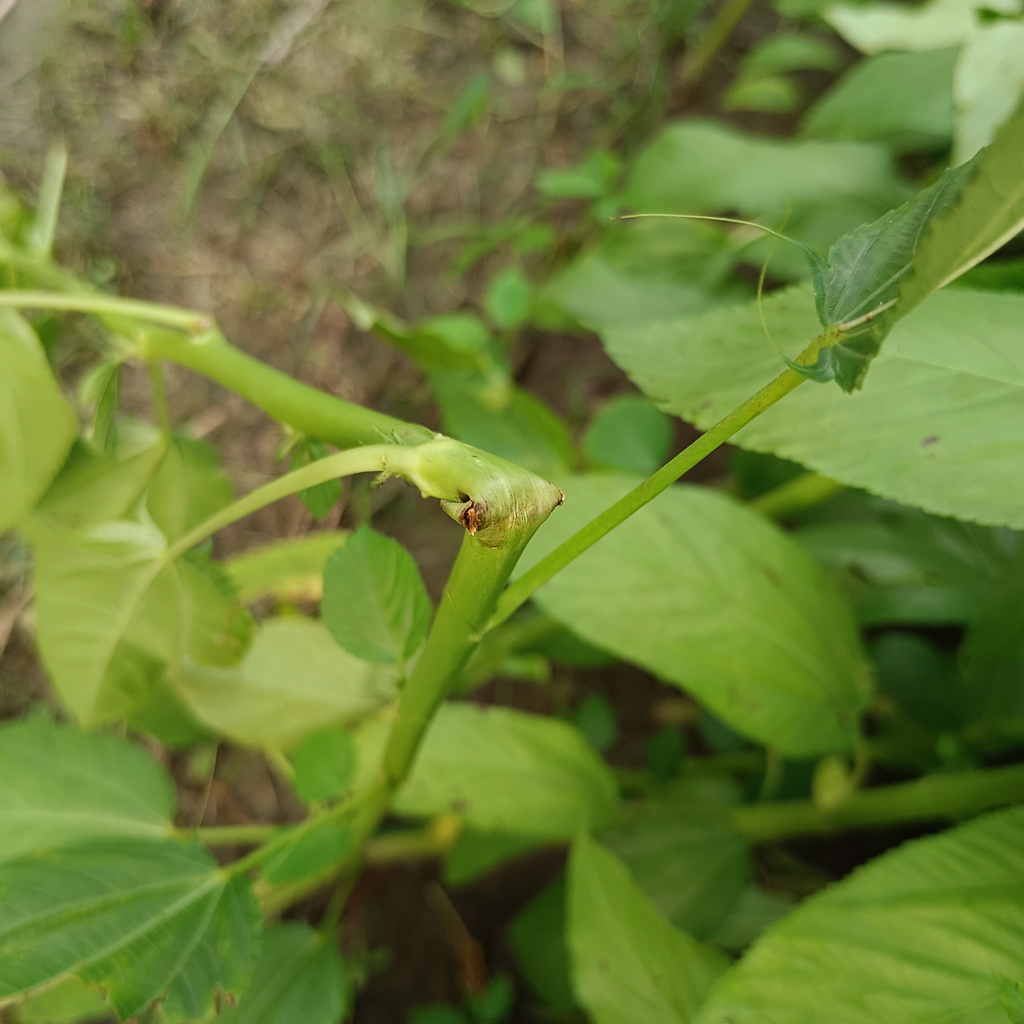
Label: Stem Soft Rot